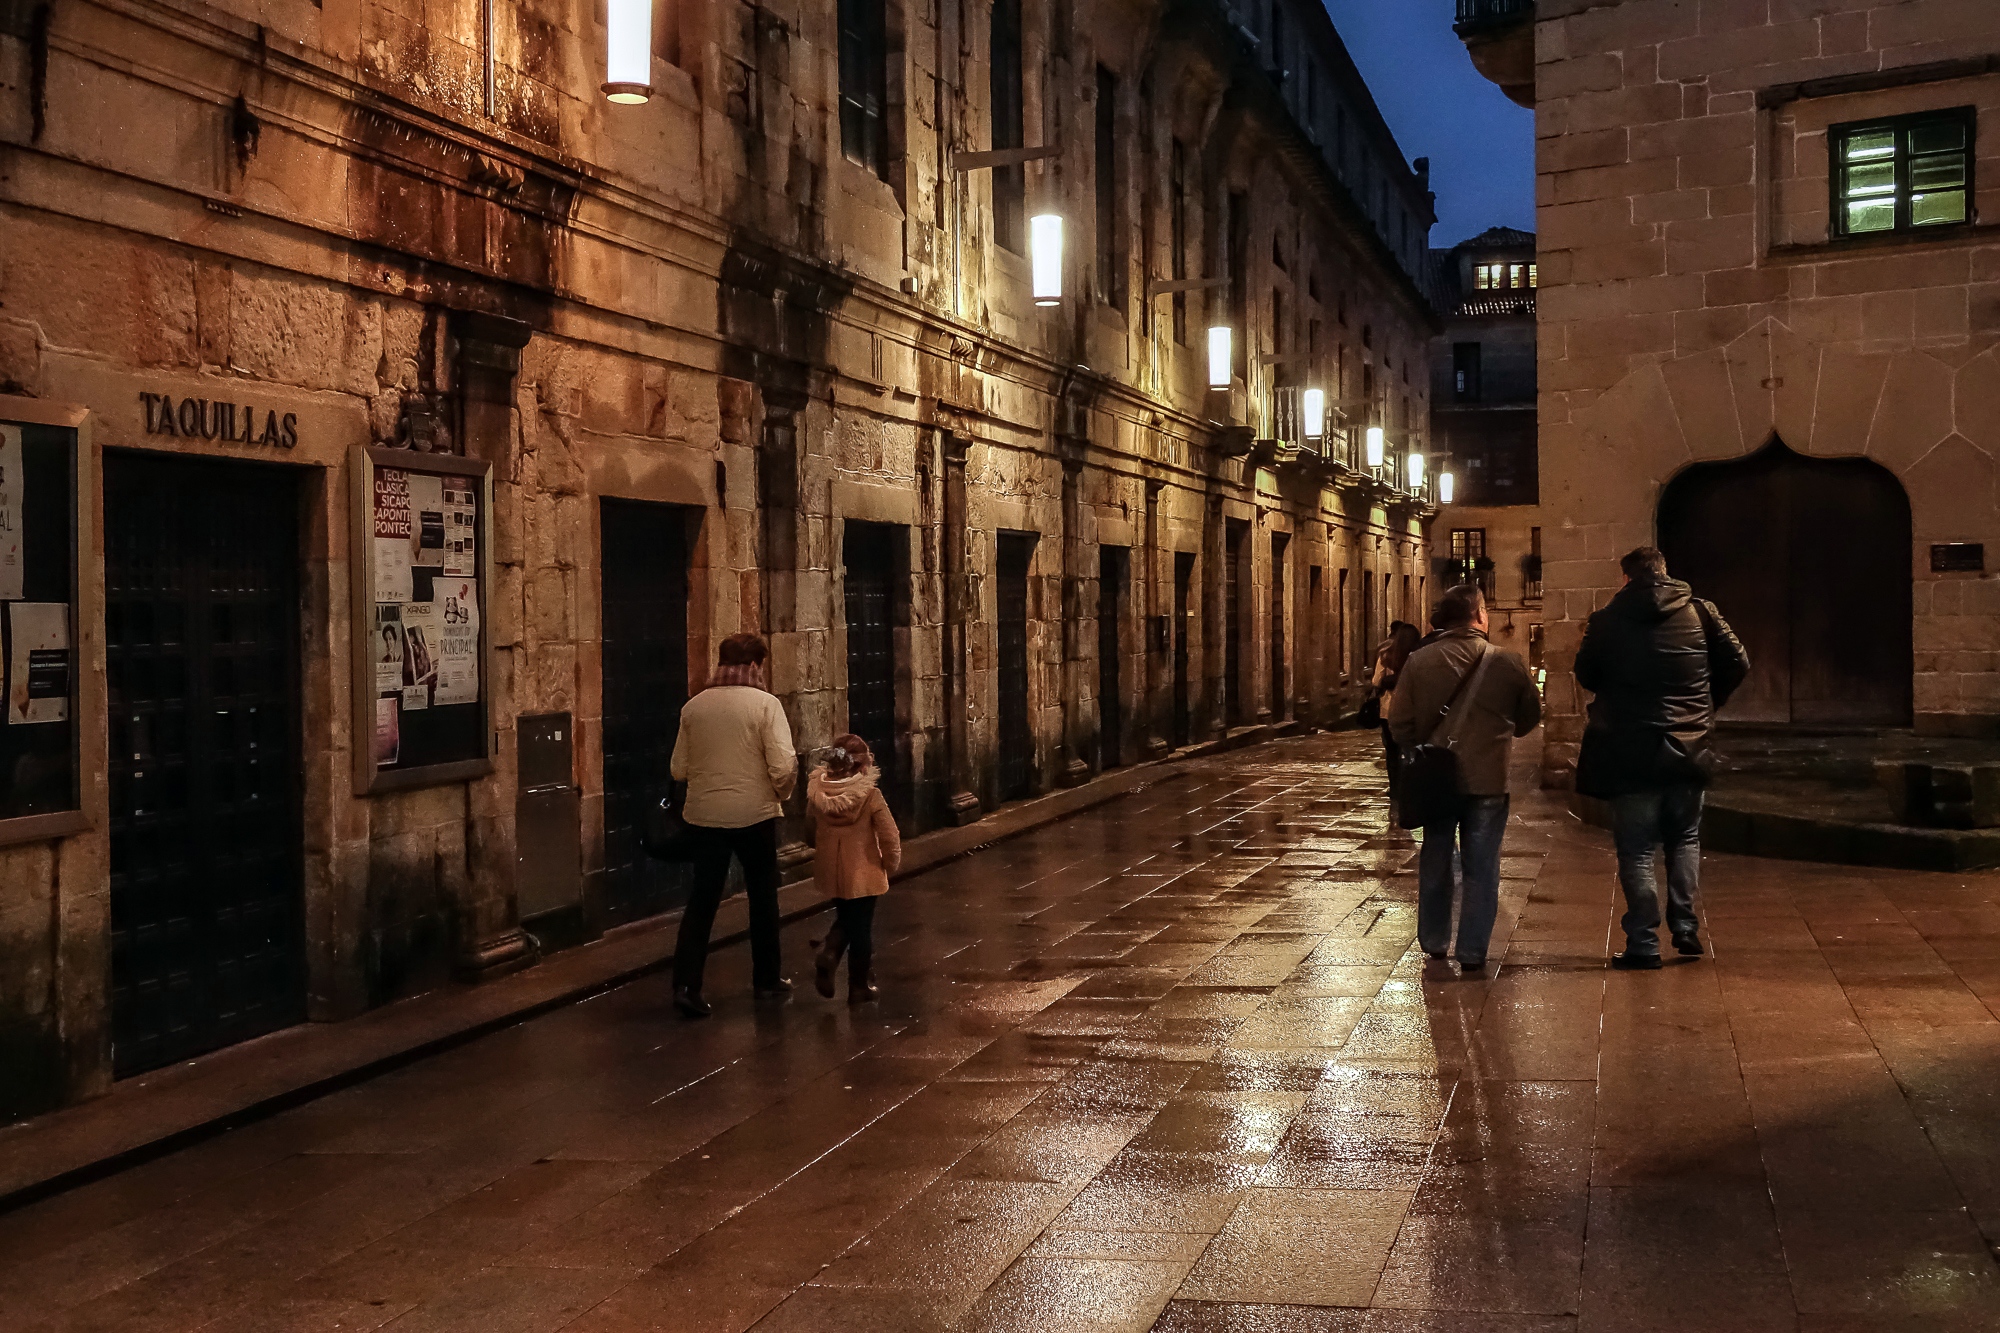
landscape, road, street, night, town, alley, evening, spain, infrastructure, galicia, pontevedra, paisajes, espana, ggl1, gaby1, xovesphoto, sonyrx10, rx10, gphoto, xelodegalicia, gabrielcoru a, r amichelenapontevedragaliciaespa a, urban area, ancient history